Giancarlo Fisichella

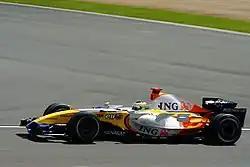
Fisichella assumed the role of team leader at Renault for .

In 2007, Fisichella became Renault's lead driver after the departure of Fernando Alonso. His teammate was the team's former test driver, the young Finn Heikki Kovalainen, who was replaced as test driver by Nelson Piquet Jr.